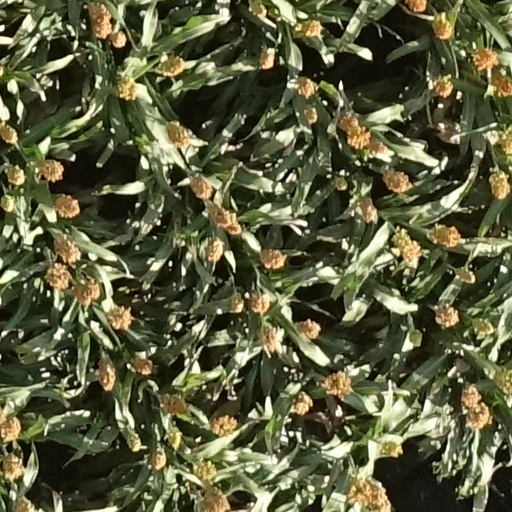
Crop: sorghum